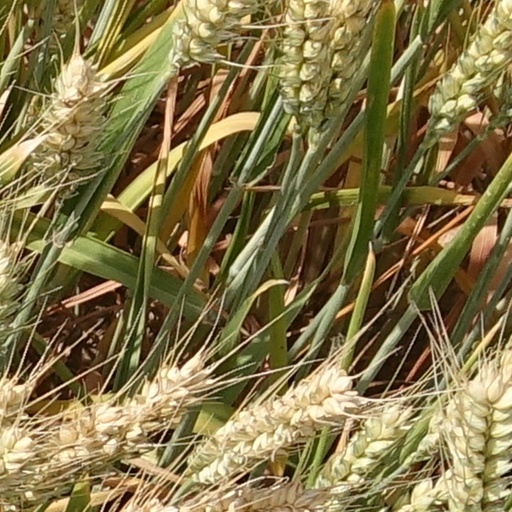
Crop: wheat